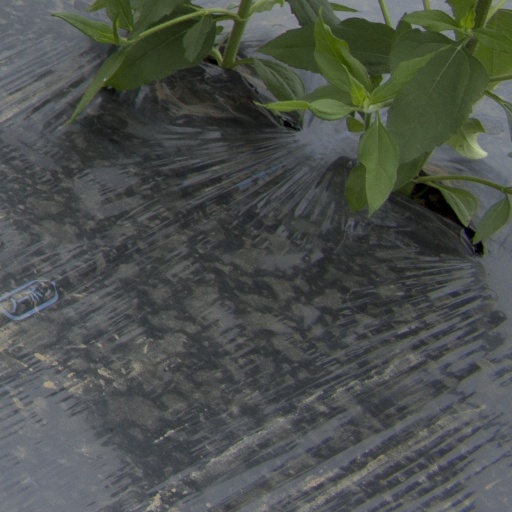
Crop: Jerusalem artichoke